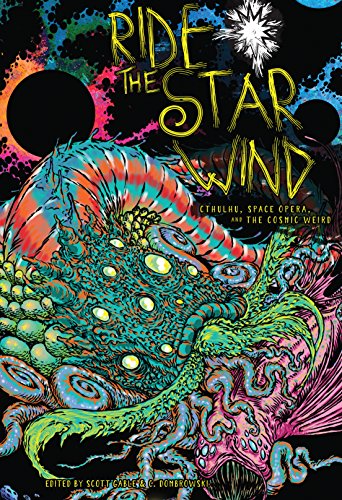
Ride the Star Wind: Cthulhu, Space Opera, and the Cosmic Weird
Category: Buy a Kindle
Review "@#$% this is a great anthology." (Brandon Crilly at Black Gate )"Each author provides unflinching glimpses into the void beyond the starswhere misery, hungry gods, and madness most surely await." (starred review at Publisher's Weekly )"[I]t's one of those rare anthologies wherein every single tale deserves anindividual review of its own, so it's difficult to determine which toinclude and which to leave out. Each entry in the book is so much of astandout that if you were to ask me to name the one that most deservesyour attention, I would simply say, "yes" [...] And I'm here to tell you right from the jump that they discovered wonders dark and terrifying,yet at the same time endearing and beautiful, often filling you with asense of awe and wonder at the sheer originality and transformativepower the authors answered the call with [...] A cover to coverselection of masterful brilliance penned--and curated--by some of thefinest minds working in our favorite genre today." (Shane D. Keene at Horror Talk )"I was caught off guard at the ability of authors to unnerve and delight me in the same paragraph." ( In Tori Lex )"It is probably the best cosmic space collection I've read and it really reads like two collections stacked together." (Eddie Generous at Unnerving Magazine ) From the Author From the Introduction. Weird fiction and science fiction, together. Or rather, the cosmic weird and space opera. I hear what you're thinking: "You just pulled some themes out of a hat.""Not so!" I say. "There's a plan. There was always a plan."We came at this anthology from the side of weird fiction. With it, we wanted to do two things. Well, several things, but two stand out as large and sweeping. The first was to expand on the storytelling possibilities for the cosmic weird, hewing largely to the Cthulhu Mythos but fearlessly subverting canon or common themes where useful. In a nutshell, we wanted stories still attached firmly (mostly) to the firmament of the cosmic weird you already know--with monsters, both new and old, cults, sanity-stripping secrets, and that thin veneer of normalcy through which leaks the unknown. But to this, we've added the trappings of space opera--space travel, high-octane adventure, a bit of friendly banter, and a big ol' heaping pile of weird science. The stories roam and take on lives of their own, not diminishing what came before but adding on a dimension of new possibilities. We get to pop off earth for a spell and explore space--out where the wild fungi roam--and psychedelic vistas. And we also get to pop out of our heads for a bit,trading some brooding, sanity-crushing atmospherics for interpersonal drama and alien adventure, trading inward descent for planetwide destruction, trading bleak, lonely finality for the promise of more adventure. We certainly kept some elements of the Mythos you'll find familiar, but we explored them from a different perspective. Twenty-nine different perspectives.And that leads us to the second large,sweeping thing, which was to find diverse takes on the cosmic weird.Rather than just look at the same stuff differently, we wanted to also look at different stuff: to find those tales that could only be told by combining the cosmic weird with space opera, not just to transplant the old tales into a new setting. We wanted to present characters all along the spectrum of experience--and then some--to speculate on manifest destiny splashed large across the universe, on neural and gender and racial identity in the face of intergalactic politics, on the cosmic ramifications of aggressive religiosity and unlucky coincidence, on dangerous alien technology and the will to use it. We wanted to find out what kind of cosmic weird tales weren't being told.We've got twenty-nine tales for you. Some have a firm foundation in the Cthulhu Mythos; some only take the gist, the themes and touchstones, of the Mythos and apply it to something new; and some thread the needle by subverting common attributions of the Mythos while still adding to its breadth. They build on what we started in the anthology Tomorrow's Cthulhu while taking us to the stars. It's a wonderful mix of stories,filled with equal parts spaceborne terror and high-stakes adventure, existential doom and effervescent possibility.
Features: The newly hybridized Mirai seeks to bring her newfound salvation in Leng to her home world. Space marines Bea and Joe find themselves with incredible new powers to take to the front lines. Students make an amazing discovery on an alien asteroid but are forced to leave one of their own behind. Chydi must find their own path, no matter the wishes of their admiral father. A richly storied comet returns on its 1,000-year orbit, bringing both hope and doom.Explore the fringes of the known. Fly away with us to the deeps of space for action and adventure, alien intrigue and bloody surprises. Join us out here where all things alien and weird flow freely. Dive headlong into spaceships and monsters, tentacles and insanity, determined struggle and starborne terror. Whether sprawling across civilizations or tightly focused and personal, these tales paint a psychedelic vision of strange proportions and wondrous possibility.Where space opera meets the weird. An anthology of 29 illustrated short stories that blend the weird cosmic horror of the Cthulhu Mythos with the star-spanning vistas of space opera by a diverse array of all-star authors...Remy Nakamura • Lucy A. Snyder • J.E. Bates • Gord Sellar • Brian Evenson • Heather Hatch • Desirina Boskovich • DaVaun Sanders • D.W. Baldwin • J. Edward Tremlett • D.A. Xiaolin Spires • Tom Dullemond • Premee Mohamed • Wendy N. Wagner • Kara Dennison • Brandon O'Brien • Heather Terry • Wendy Nikel • Robert White • Ingrid Garcia • Richard Lee Byers • Joseph S. Pulver, Sr. • Tim Curran • Angus McIntyre • Ada Hoffmann • Bogi Takács • Wendi Dunlap • Cody Goodfellow • Nadia BulkinYou'll meet soldiers and scientists, starship captains and intrepid explorers, each with secrets to hide and a story to tell. And then there's the aliens. So many aliens. Some friendly, some monstrous, but all of them exciting.Engines full. Course set. We're going in.